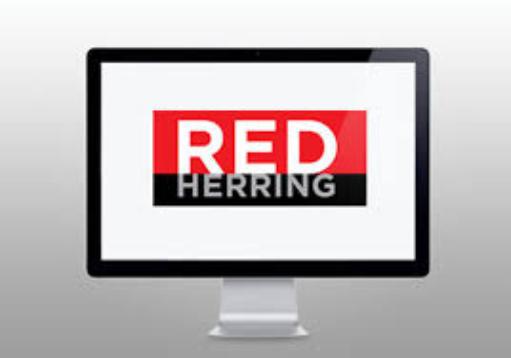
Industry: Others